WrestleMania 33

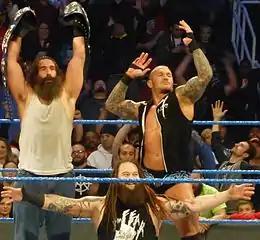
Randy Orton (right) and Bray Wyatt (below) faced off at WrestleMania 33 for the WWE Championship, in a feud that also partly involved Luke Harper (left).

At the Royal Rumble, SmackDown's Randy Orton won his second Royal Rumble match, earning himself a world championship match at WrestleMania 33 for his brand's WWE Championship. At Elimination Chamber, Bray Wyatt won the Elimination Chamber match to become the new WWE Champion. As a devoted Wyatt Family member, Orton relinquished his championship opportunity. SmackDown General Manager Daniel Bryan then scheduled a battle royal to determine Wyatt's WrestleMania challenger; it ended in a draw when both AJ Styles and Luke Harper hit the ground simultaneously. Styles then defeated Harper the following week to earn the title match, but at the conclusion of the episode, Orton restated his intentions to challenge Wyatt for the WWE Championship by appearing at the Wyatt Family compound, where Wyatt Family's matriarch Sister Abigail was buried, and setting the compound ablaze, turning face in the process. A number one contender's match between Orton and Styles was scheduled in which Orton won.